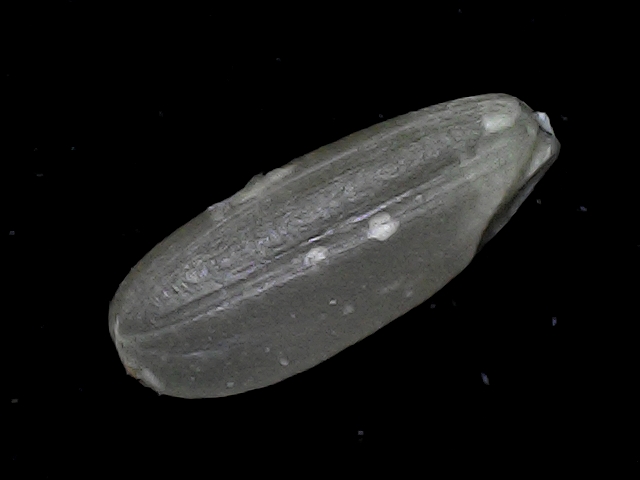
Rice variety: BR22